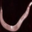
Label: worm